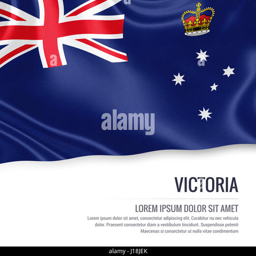
flag of person waving on an isolated white background .